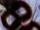
Number: 8